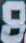
Number: 8